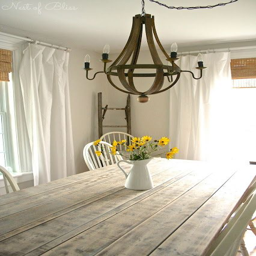
a way to center a pretty light over the table ...